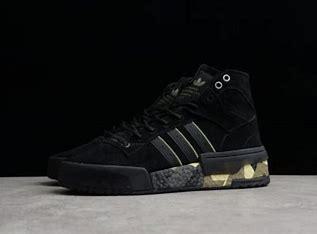
Brand: adidas
Model: originals Adidas Originals Rivalry Rm